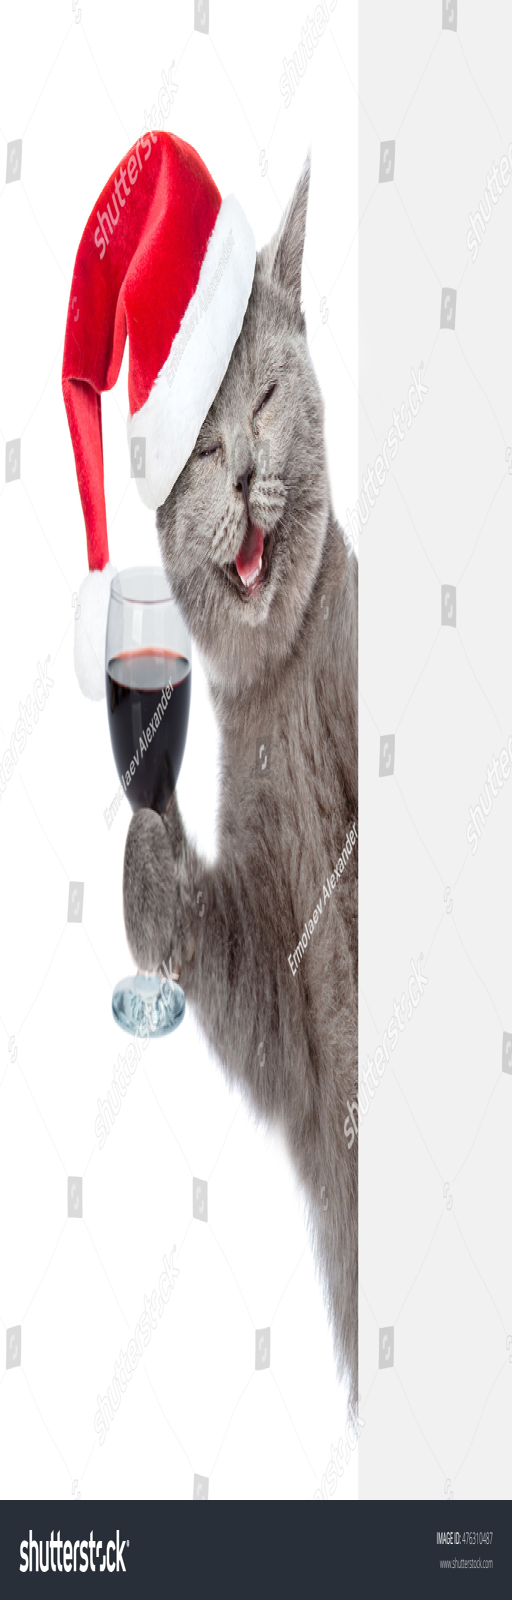
happy cat in a hat holding a glass of wine and peeking from behind empty board .